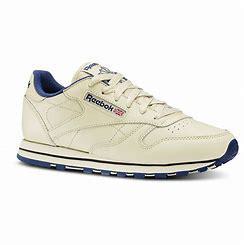
Brand: Reebok
Model: Classic